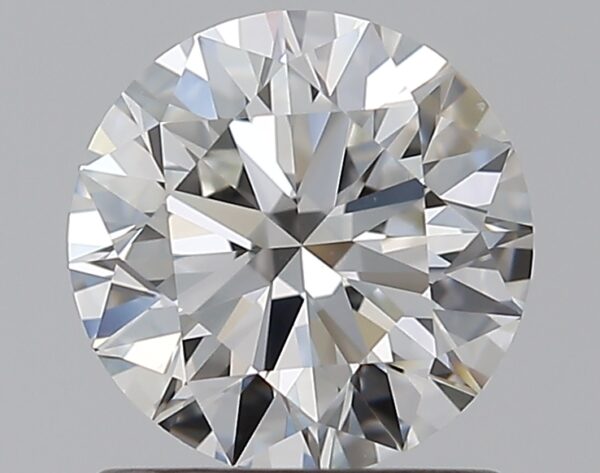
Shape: round
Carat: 1.01
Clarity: VS1
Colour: G
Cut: EX
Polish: EX
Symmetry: EX
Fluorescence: F
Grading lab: GIA
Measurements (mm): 6.39 x 6.42 x 3.94